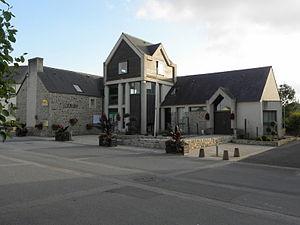
Mairie de Sibiril (29).
Sibiril [sibiʁil] est une commune du département du Finistère, dans la région Bretagne, en France.